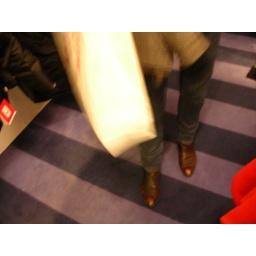
love the striped floor in the kid's jacket section.